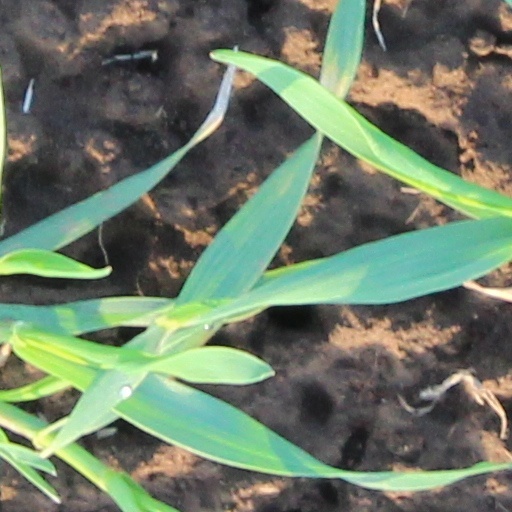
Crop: wheat